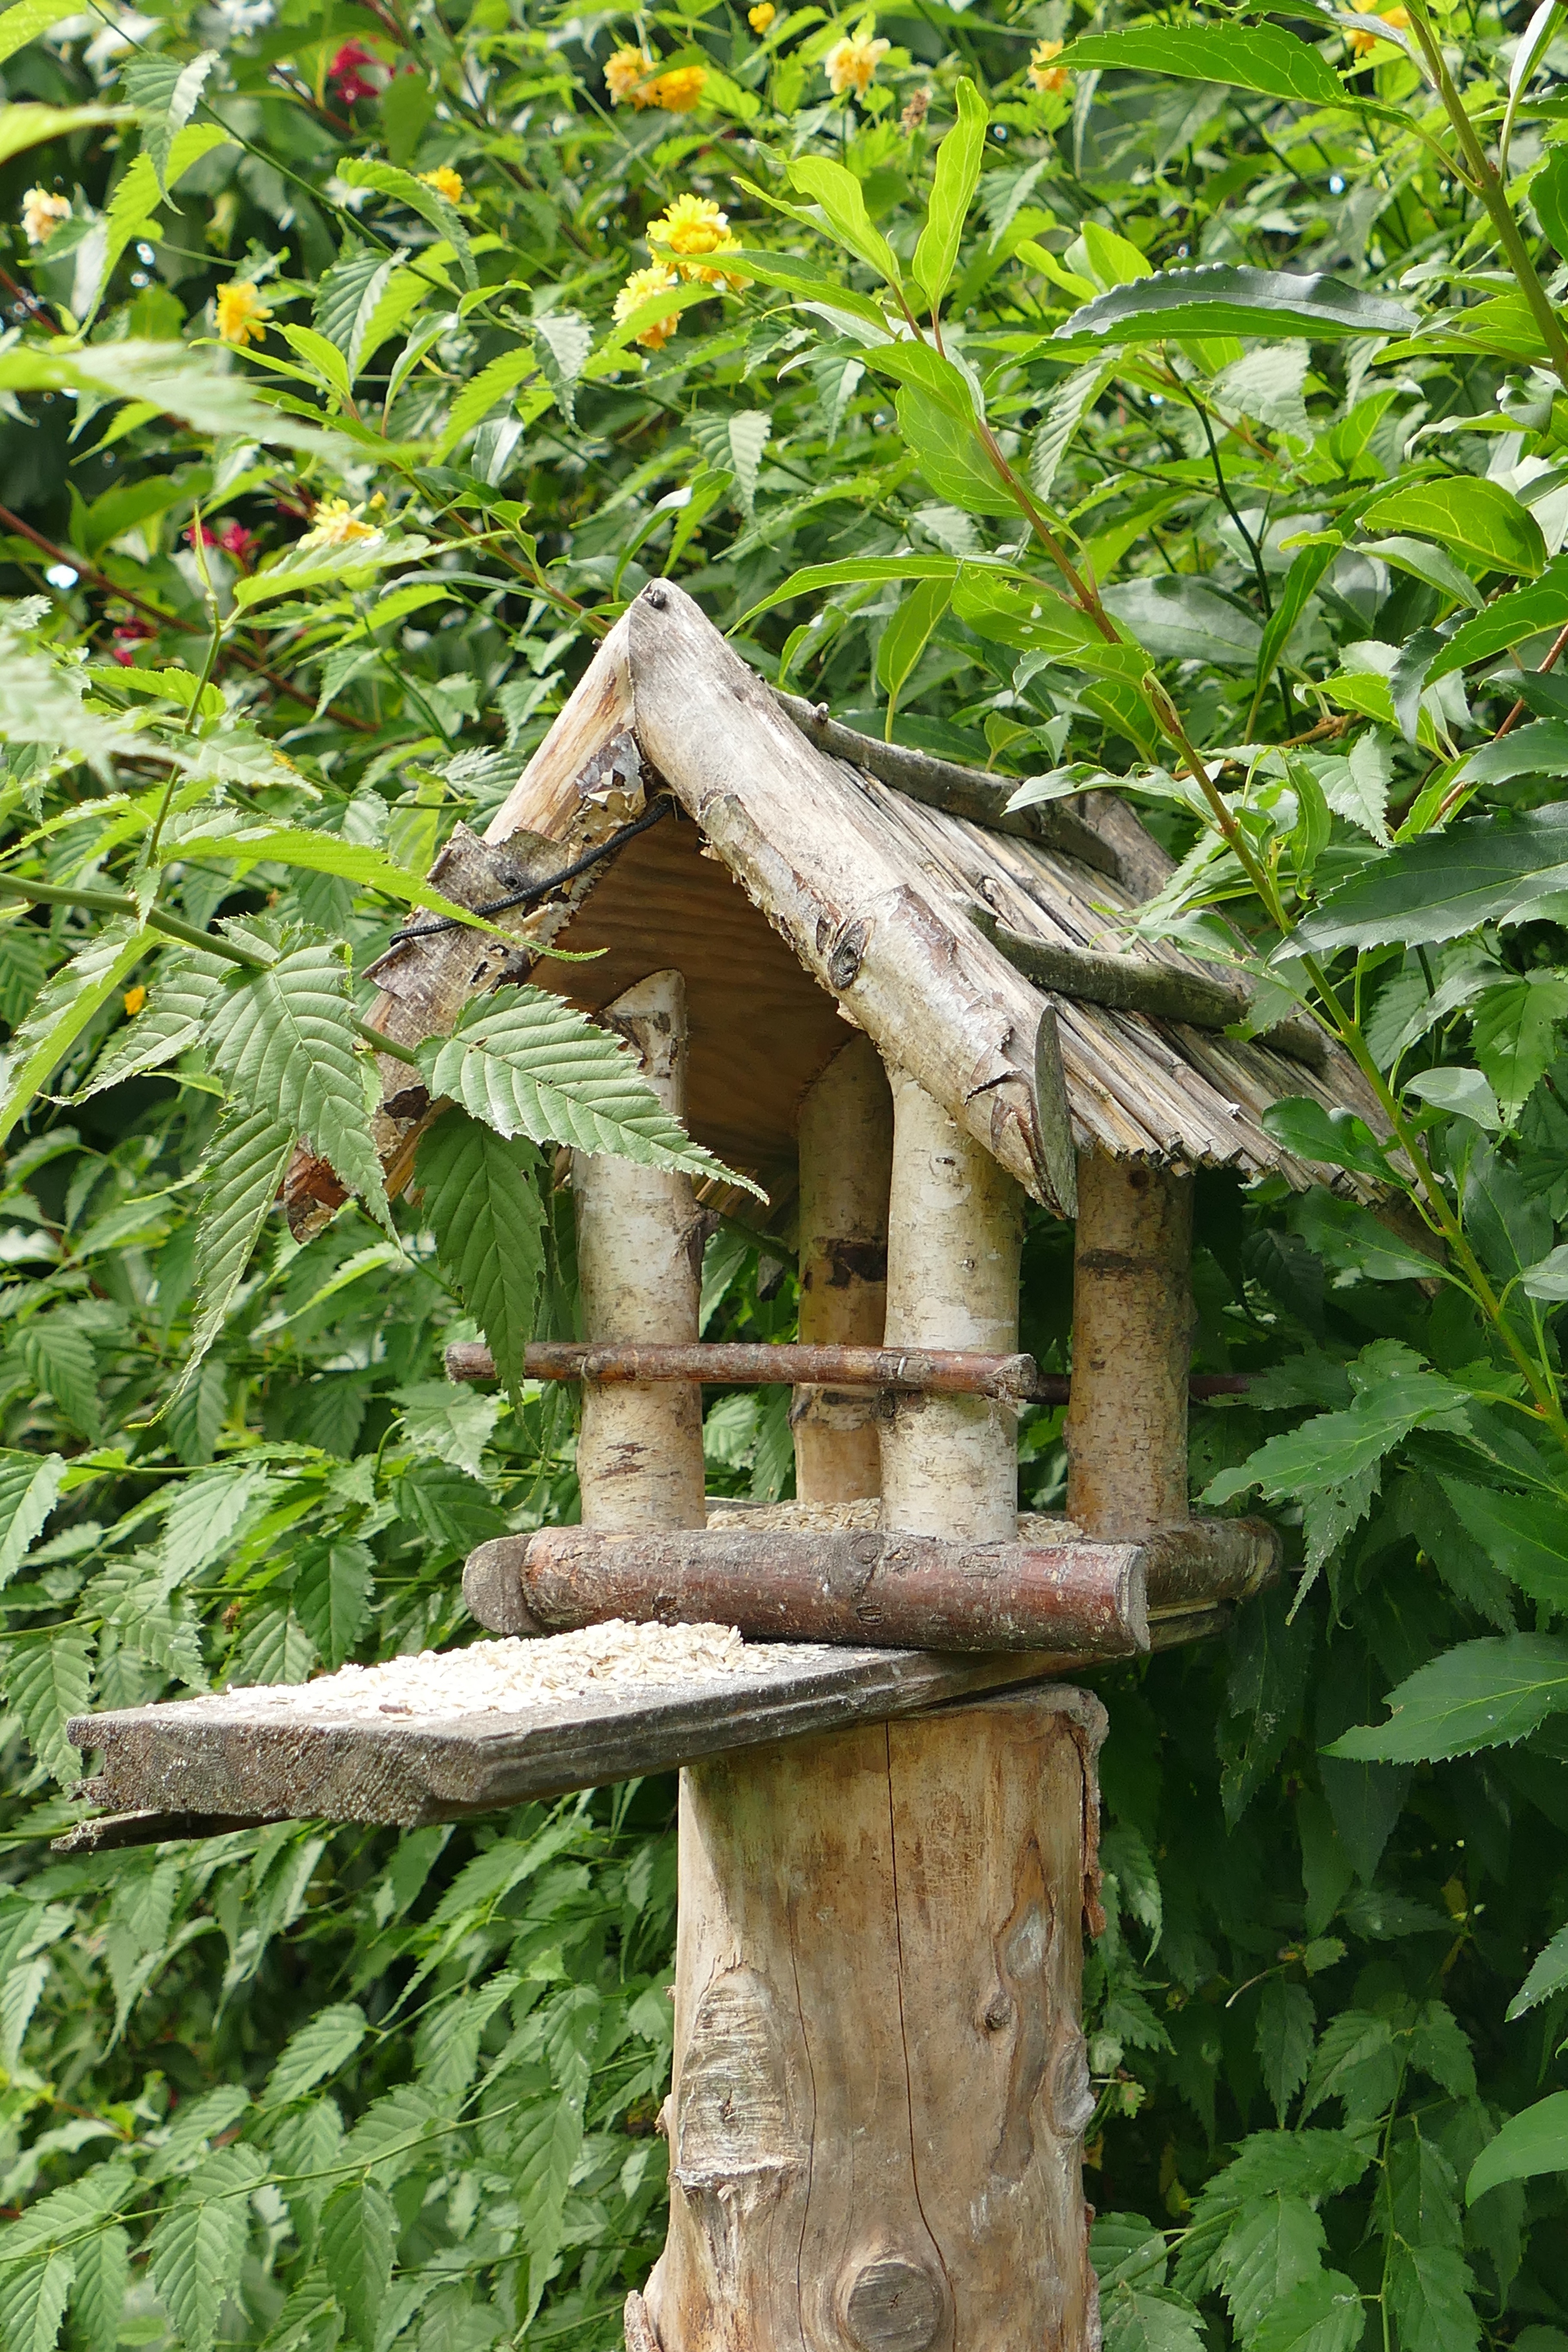
tree, nature, forest, branch, bird, wood, flower, trunk, wildlife, log, jungle, botany, garden, rainforest, habitat, aviary, hand labor, plants green, nesting place